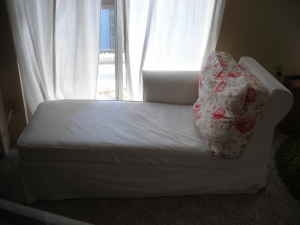
Room type: bedroom